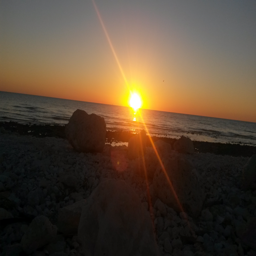
i am writing today from the beautiful area .